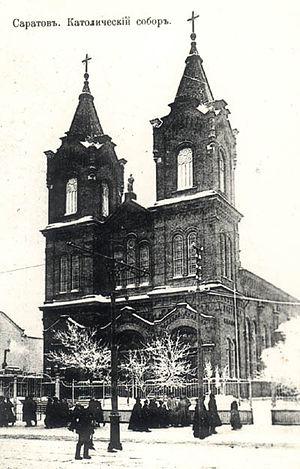
Le diocèse de Tiraspol est un diocèse de l'Église catholique romaine, de rite latin, qui a été créé le 3 juillet 1848 sous le nom de diocèse de Kerson avant de prendre le nom de diocèse de Tiraspol en 1852. Le diocèse est suffragant de l'archidiocèse de Moguilev.
Joseph Aloysius Kessler, né le 12 août 1862 à Louis dans l'Empire russe, et mort le 9 décembre 1933 à Zinnowitz en Allemagne, est un prélat catholique allemand de la Volga, ancien sujet de l'Empire russe, qui fut le dernier archevêque de Tiraspol et avait donc la juridiction sur tous les catholiques de Russie méridionale et de Sibérie.
La cathédrale Saint-Pierre-et-Saint-Paul est la cathédrale du diocèse catholique de Saratov, située à Saratov en Russie.